Nyle DiMarco

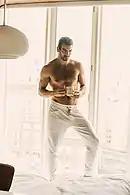
DiMarco in 2015 for 2(x)ist

In 2013, DiMarco had a leading role in the independent film "In the Can", an American Sign Language Films production. In 2014 and 2015, he played the recurring role of Garrett Banducci in "Switched at Birth" on the Freeform network.